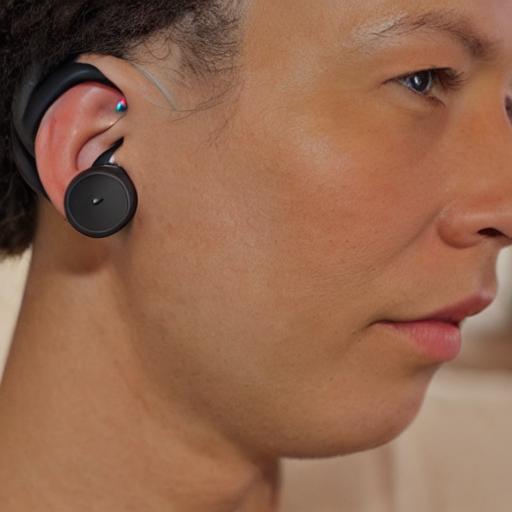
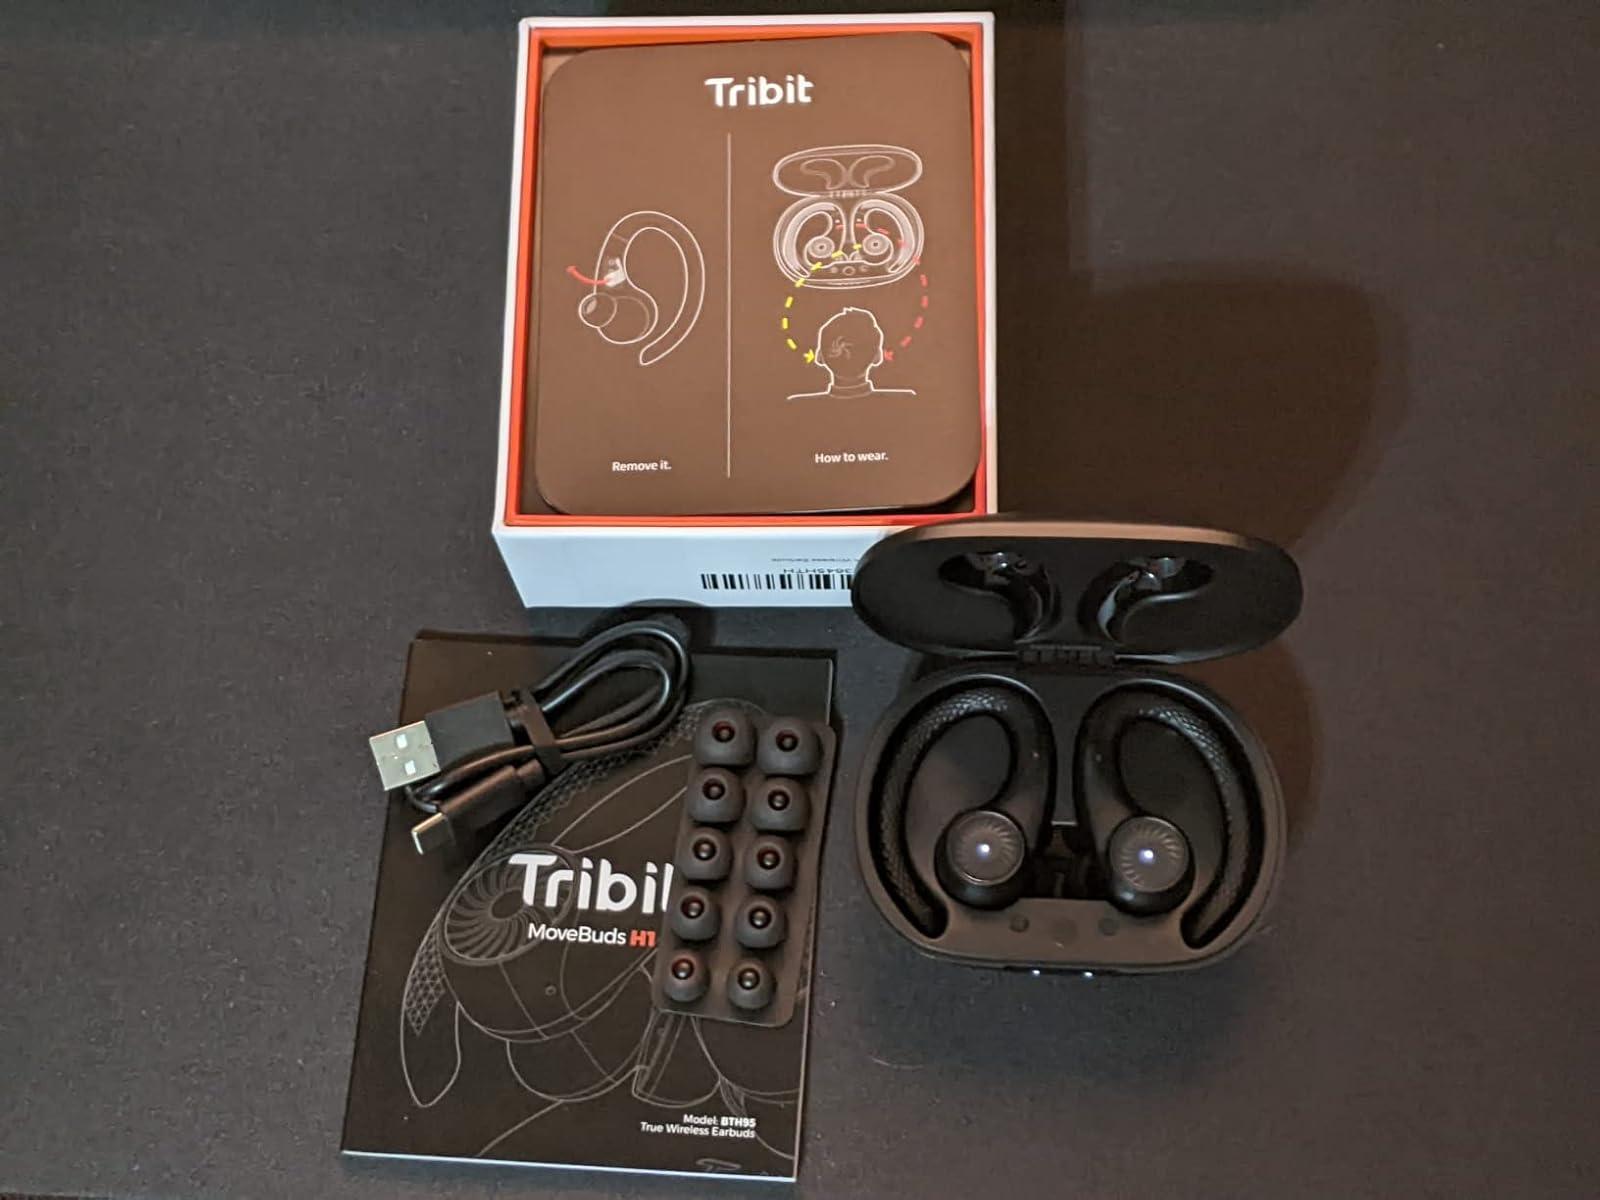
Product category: earbuds
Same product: no